Daria Spiridonova

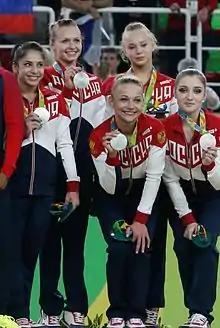
Spiridonova (second from left) and the Russian team with their Olympic silver medals

Spiridonova competed at the 2016 Russian Artistic Gymnastics Championships in Penza, Russia from 28 March-10 April 2016. She won a silver medal with her team and tied for gold on the uneven bars with Daria Skrypnik. At the conclusion of the National Championships, Spiridonova, along with Aliya Mustafina, Angelina Melnikova, Seda Tutkhalyan, and Ksenia Afanasyeva, was selected to compete for Russia at the 2016 European Championships in Bern, Switzerland on 1–5 June. She helped Russia qualify in 2nd place with a score of 173.261 and finished in 4th on the uneven bars with a score of 14.733. Despite the 2-per-country rule, she did replace teammate Melnikova in the uneven bars final because of her strength on the event. In the Team Final, she contributed to a 15.333 on uneven bars to lead Russia to a first-place finish with an overall score of 175.212. She won the silver medal on the uneven bars, losing to the 2014 UB Champion, Great Britain's Becky Downie by 0.034. Her teammate Mustafina won the bronze.